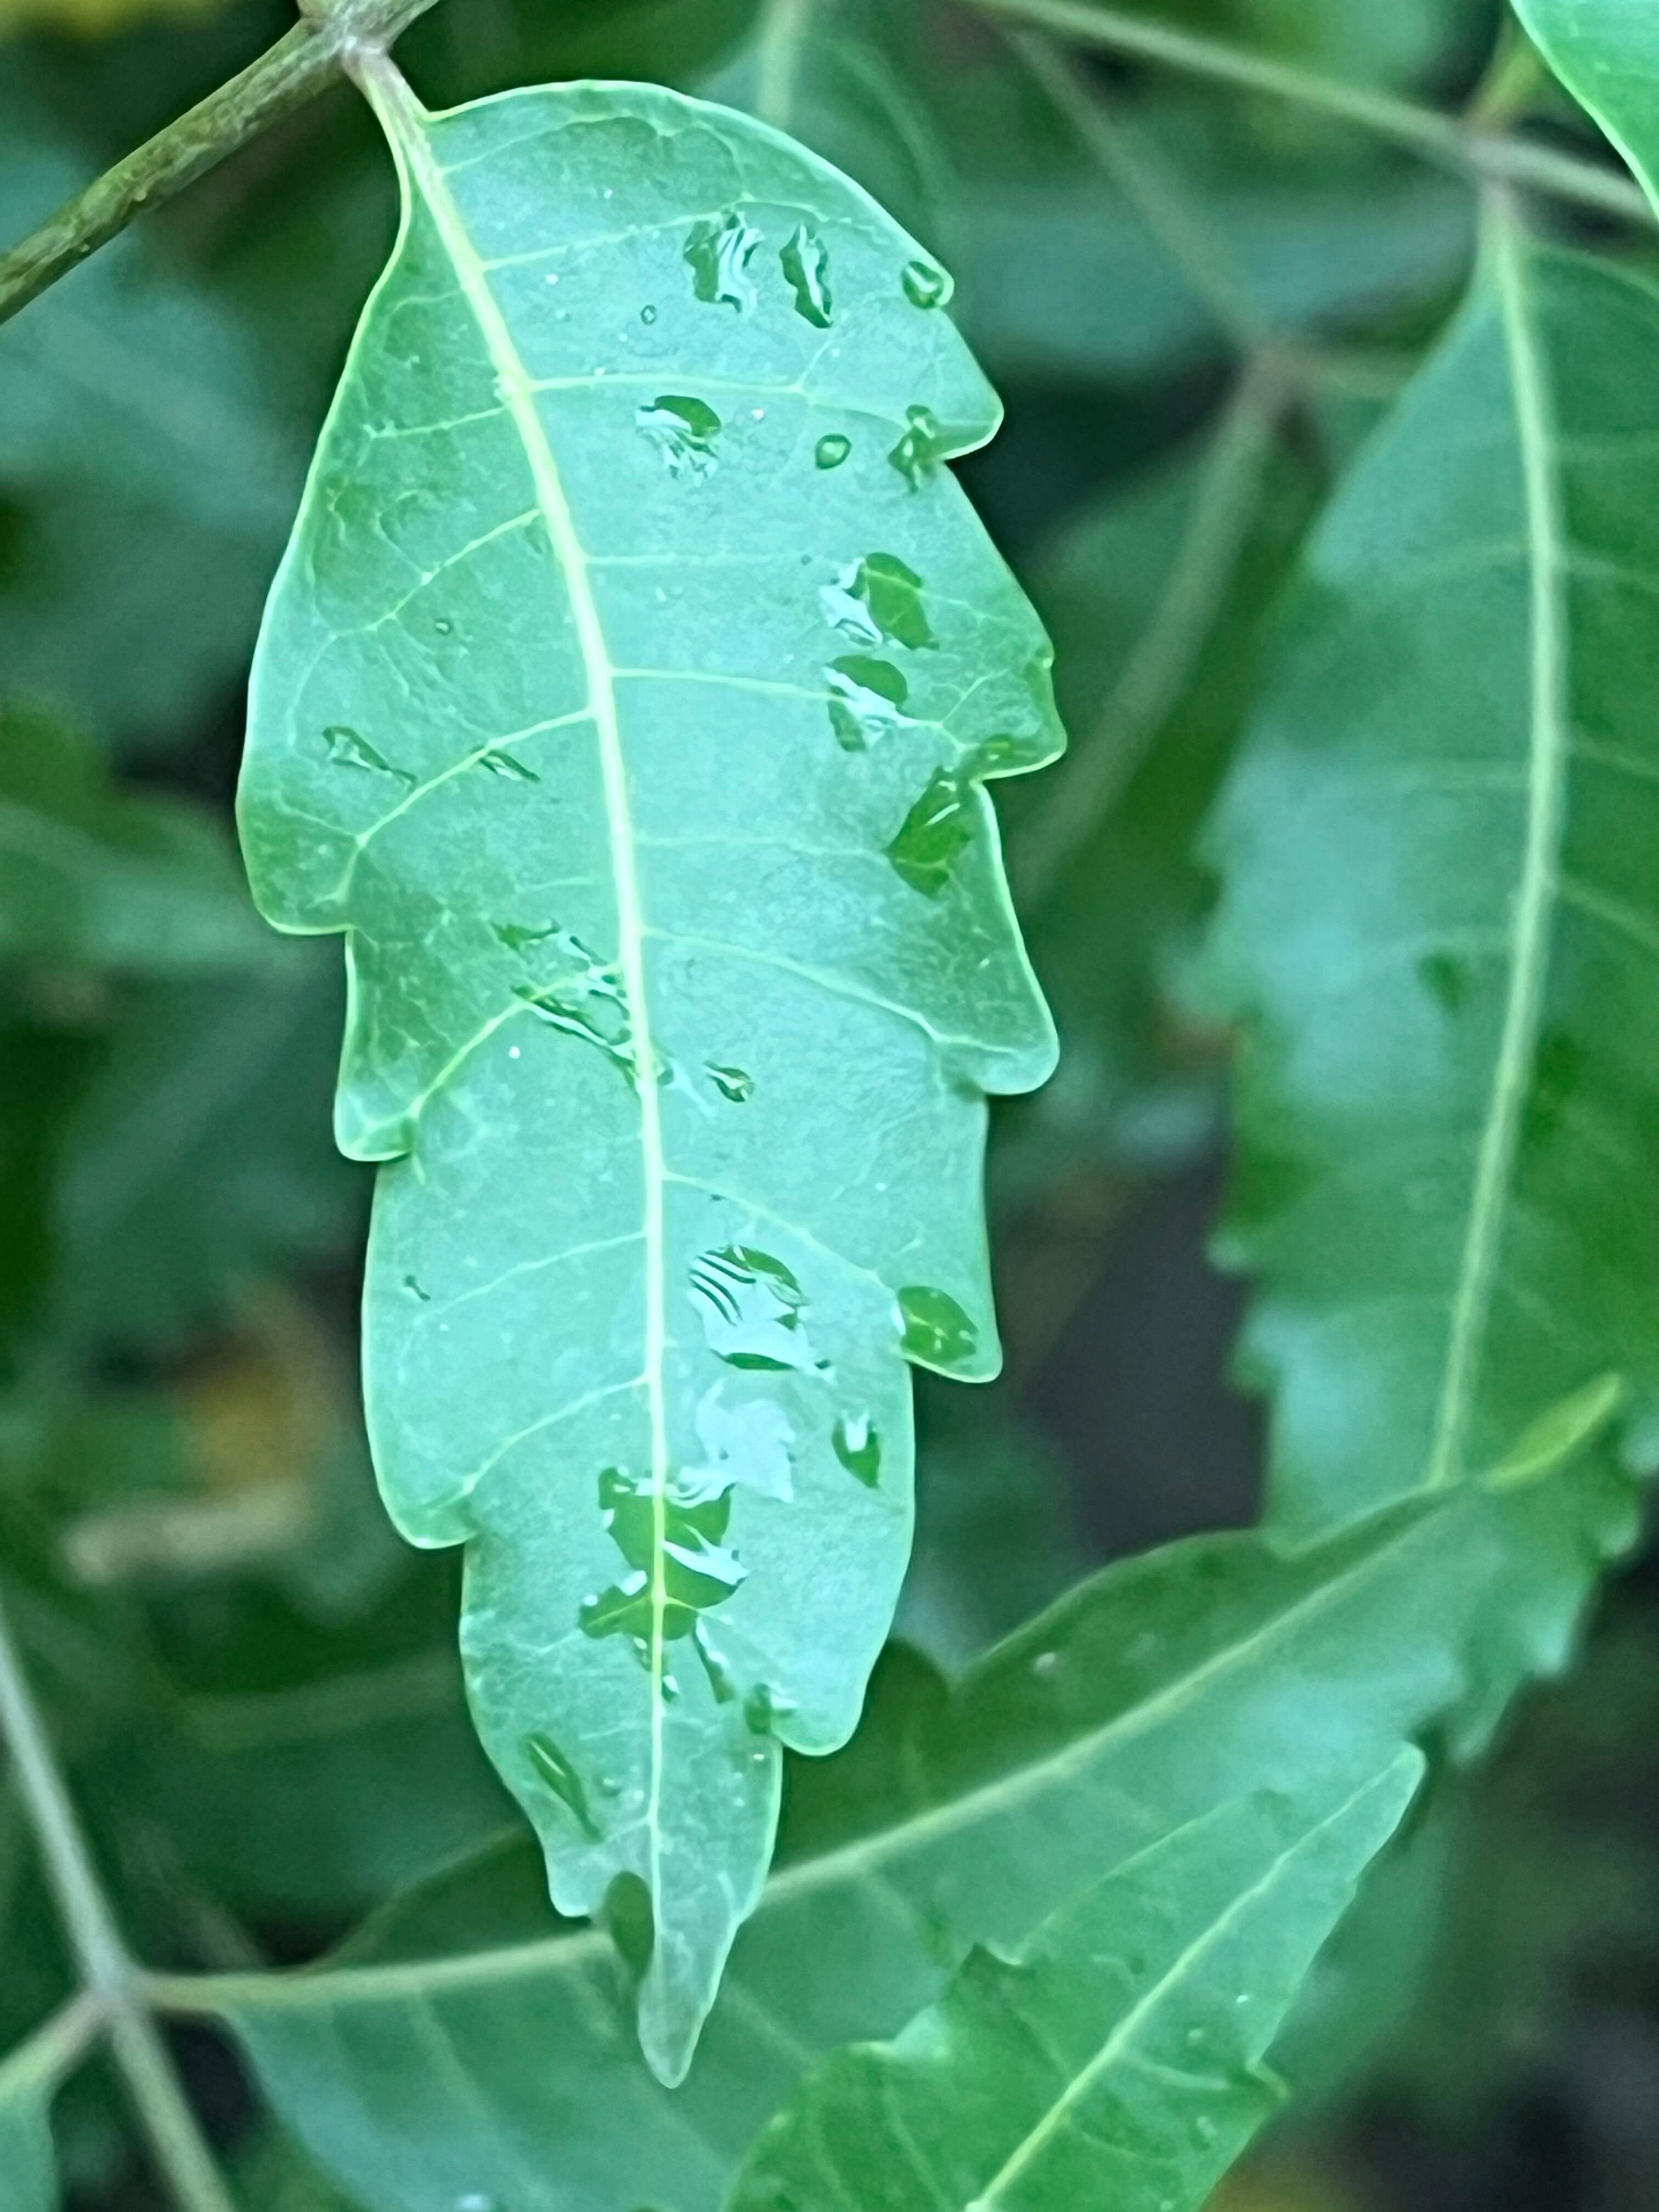
Plant species: azadirachta-indica